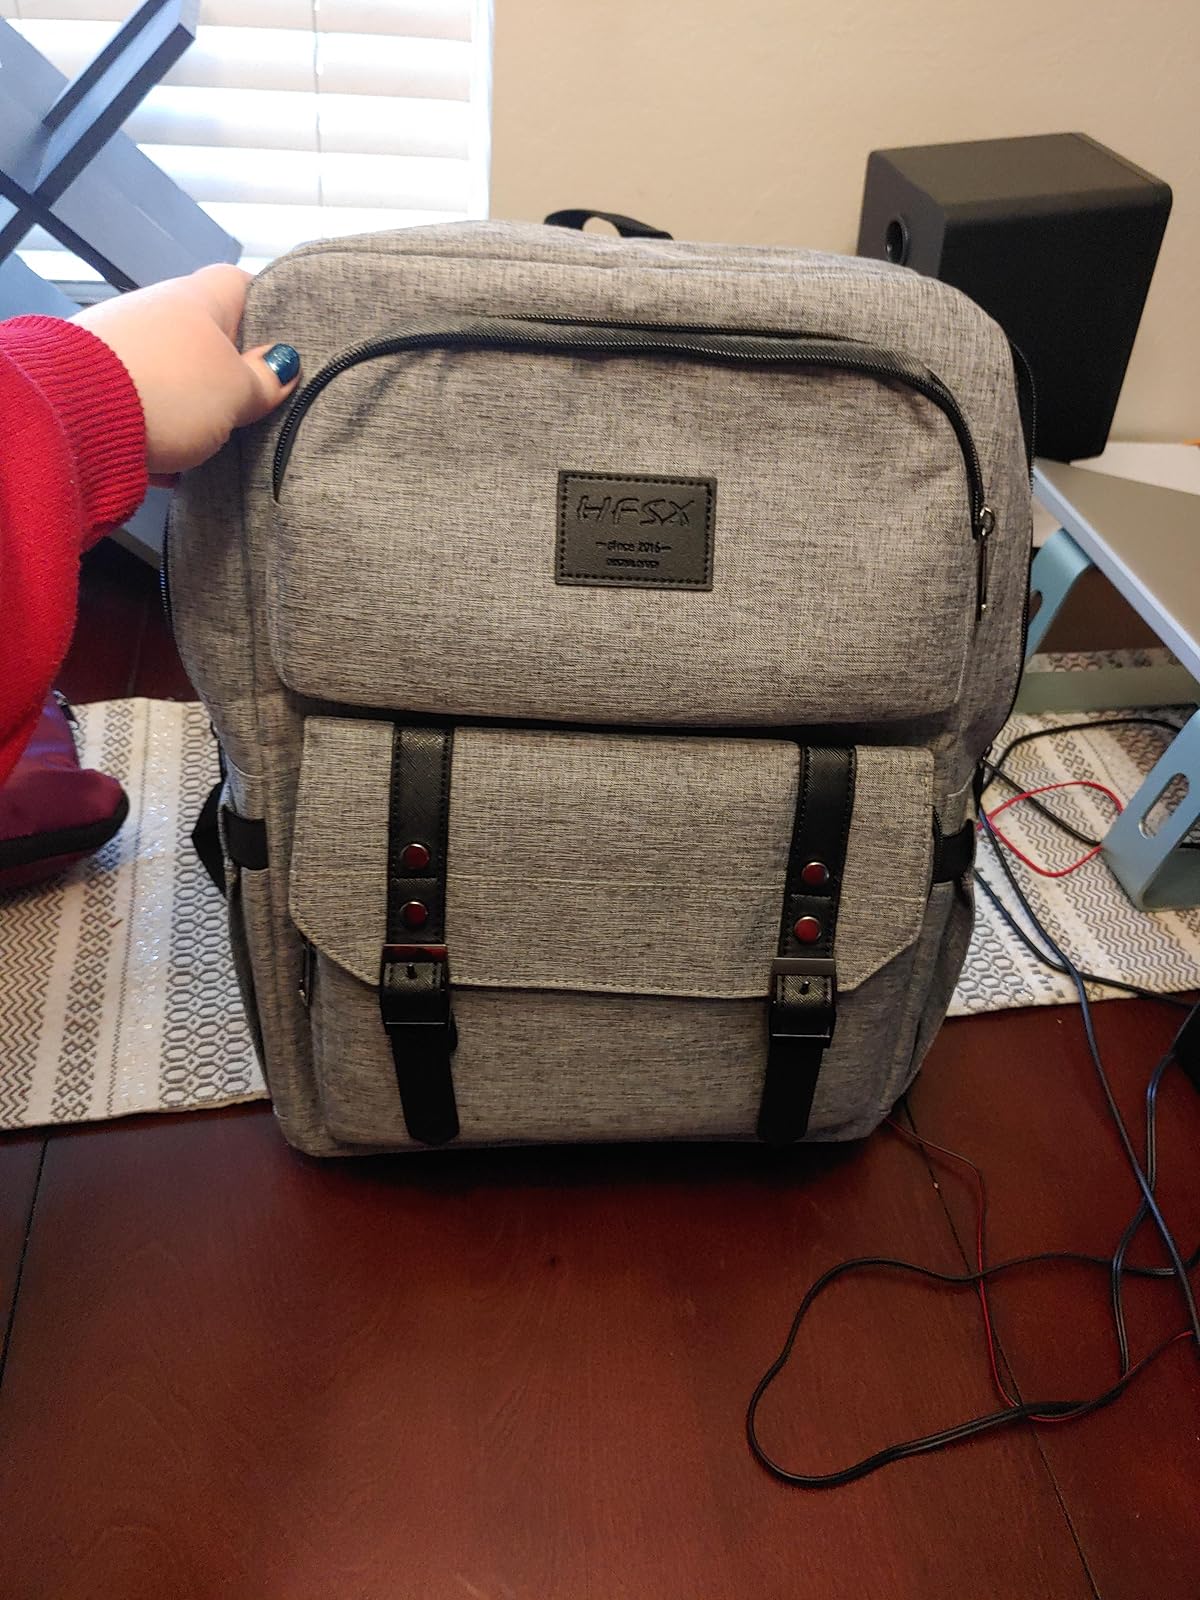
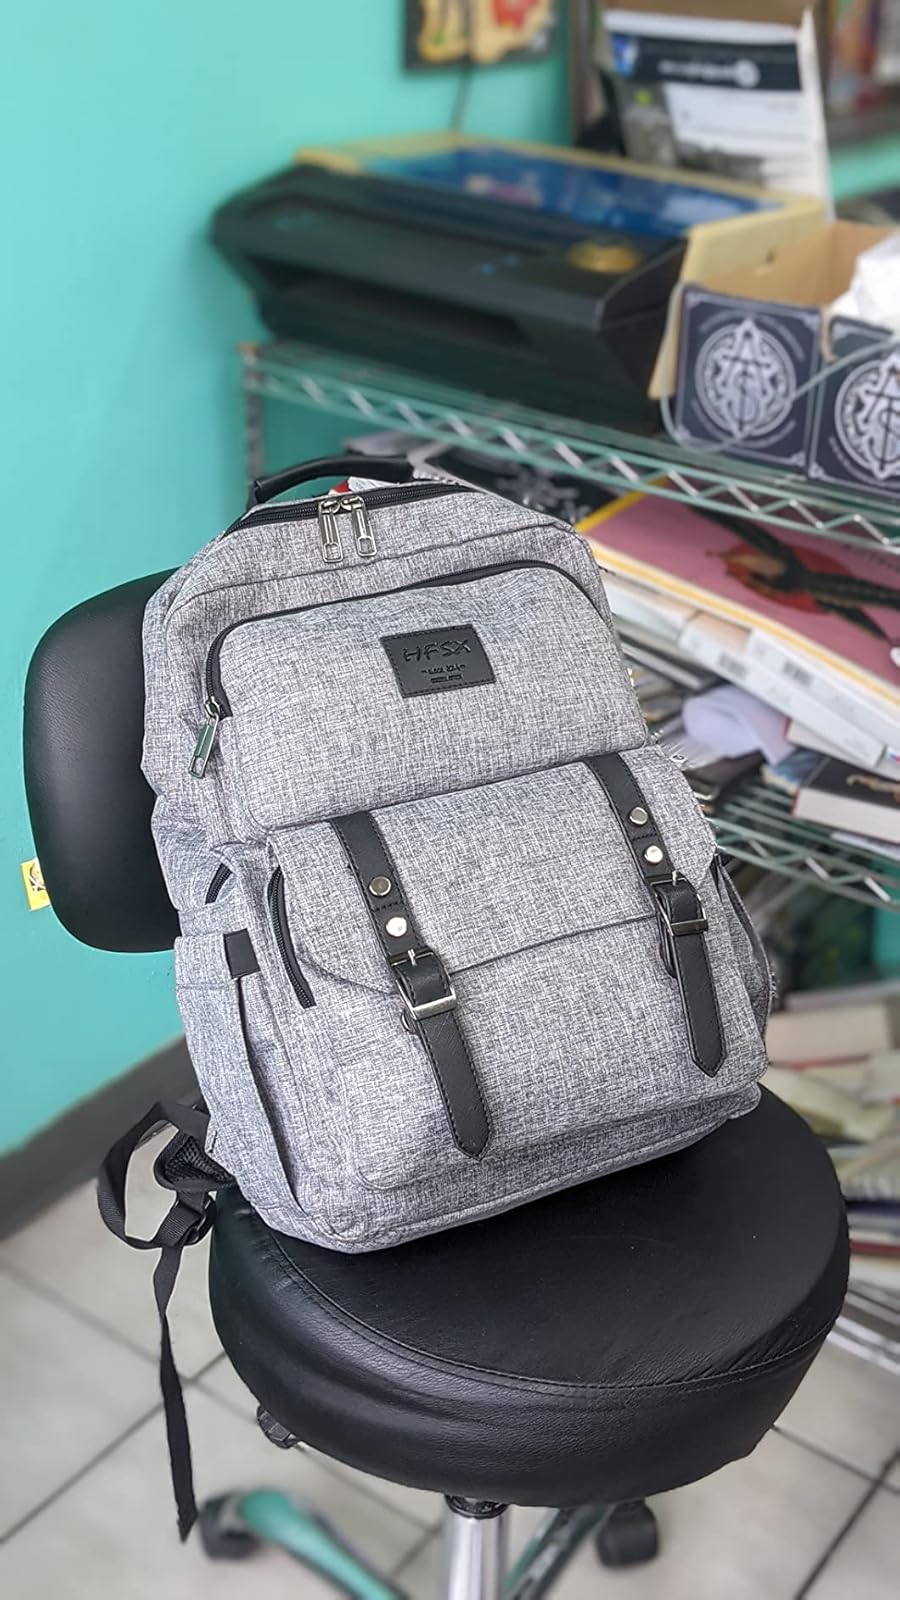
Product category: bag
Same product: yes